1929 Spain v England football match

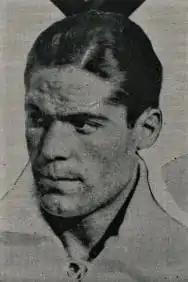
Spain striker Gaspar Rubio scored seven goals in the two matches played before England

In May 1929, England had already achieved big victories over France and Belgium, winning 4–1 and 5–1 respectively, their allies in World War I who they had begun playing on a near-annual basis. The committee who selected England's players chose the same team for all three matches, changing only two players from the starting lineup of England's last competitive fixture against Scotland in April, namely defenders Tom Cooper and Ernie Blenkinsop coming into the team. England's performance against France was deemed poor, with newspaper the "Daily Sketch" saying they "lacked speed and will have to play better if they are to beat Spain". Committee member Phil Bach told the Spanish press they had not been happy with the performance. During the match against Belgium, striker George Camsell, who had dislodged Dixie Dean from the team, scored four goals but picked up an injury which would rule him out of the match against Spain; "Sporting Life" said it was a "distinct loss".